Outcomes Research Consortium

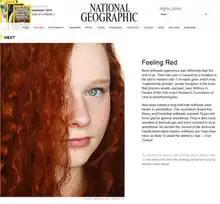
Findings on the relationship between red hair and anesthesia were covered by National Geographic

150 years after their discovery, how anesthetic gases work remains unknown. They work well in all mammals, rodents, insects, worms, fish, bacteria, and even plants. The dose required in various species doesn't differ much from the dose in humans. In non-human species, there are distinct genetic characteristics that clearly influence anesthetic sensitivity. But until recently, no genetic factors were known to influence anesthetic requirement in humans. In a series of studies, Consortium members have shown that the effective dose of anesthetic gases is about 20% greater in natural redheads than in people with other hair colors.